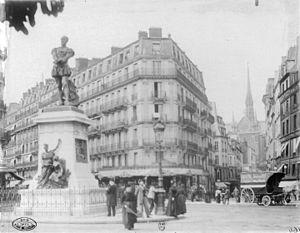
Étienne Dolet, né le 3 août 1509 à Orléans et mort le 3 août 1546 à Paris est un écrivain, poète, imprimeur, humaniste et philologue français.